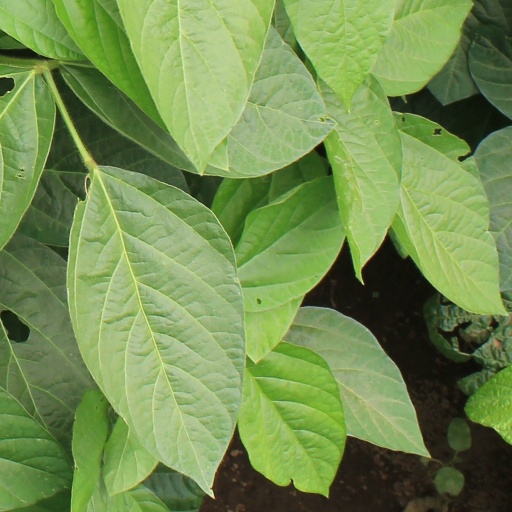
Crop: soybean